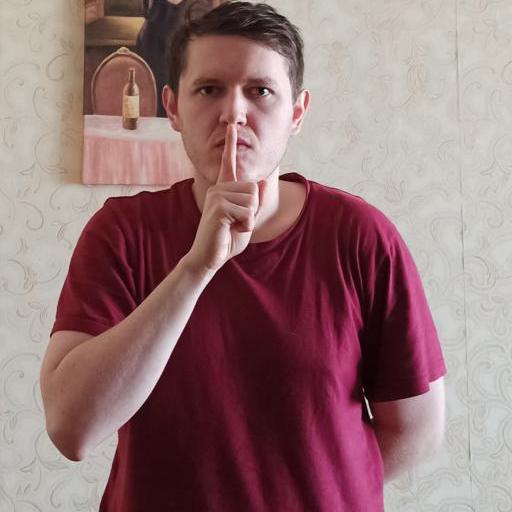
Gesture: mute